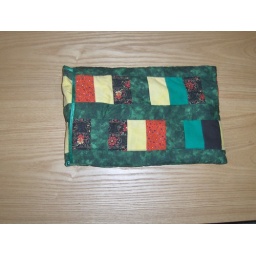
Hot water bottle cover tucked in